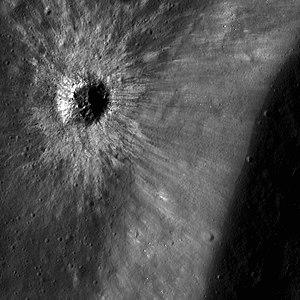
Vladimir Mikhaïlovitch Komarov est un cosmonaute soviétique, né le 16 mars 1927 à Moscou. Il fut le premier cosmonaute à mourir lors d'une mission spatiale, à bord de Soyouz 1, le 24 avril 1967.